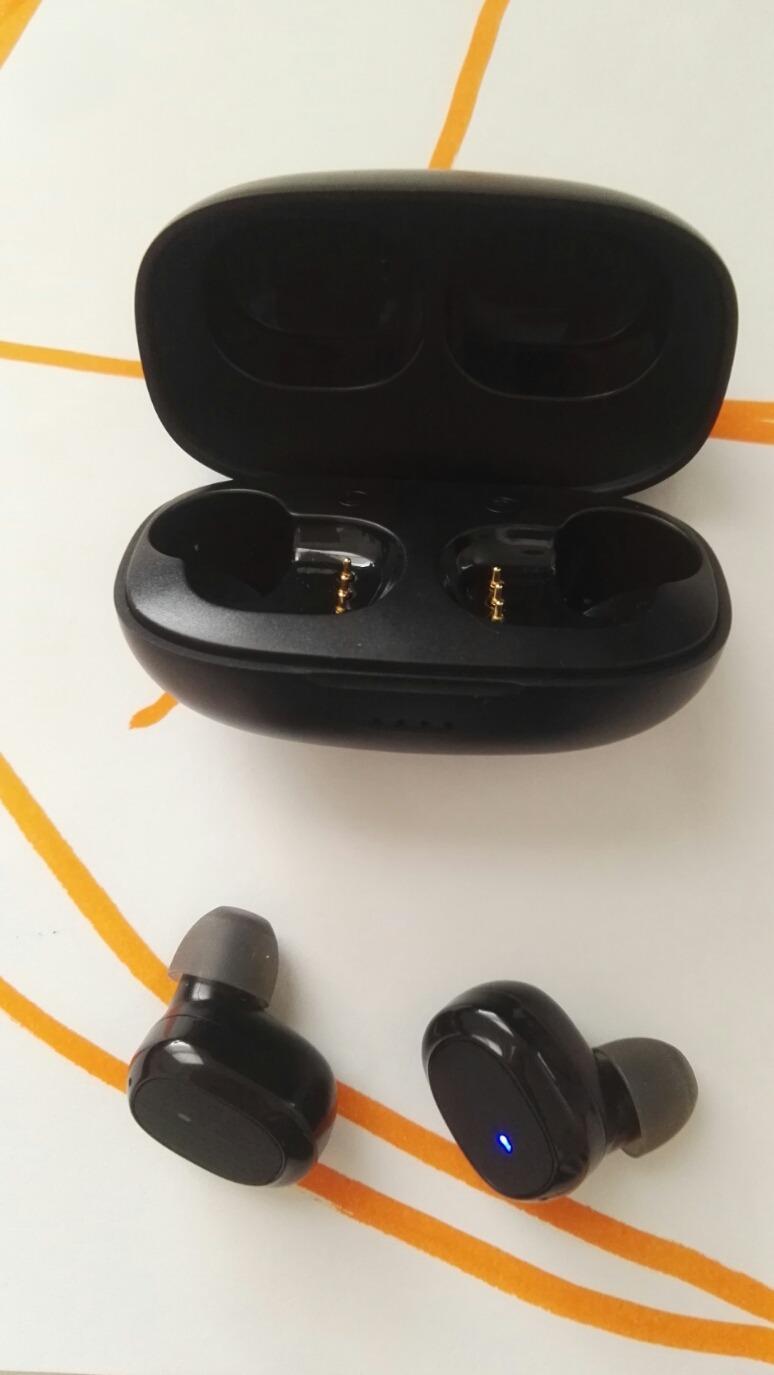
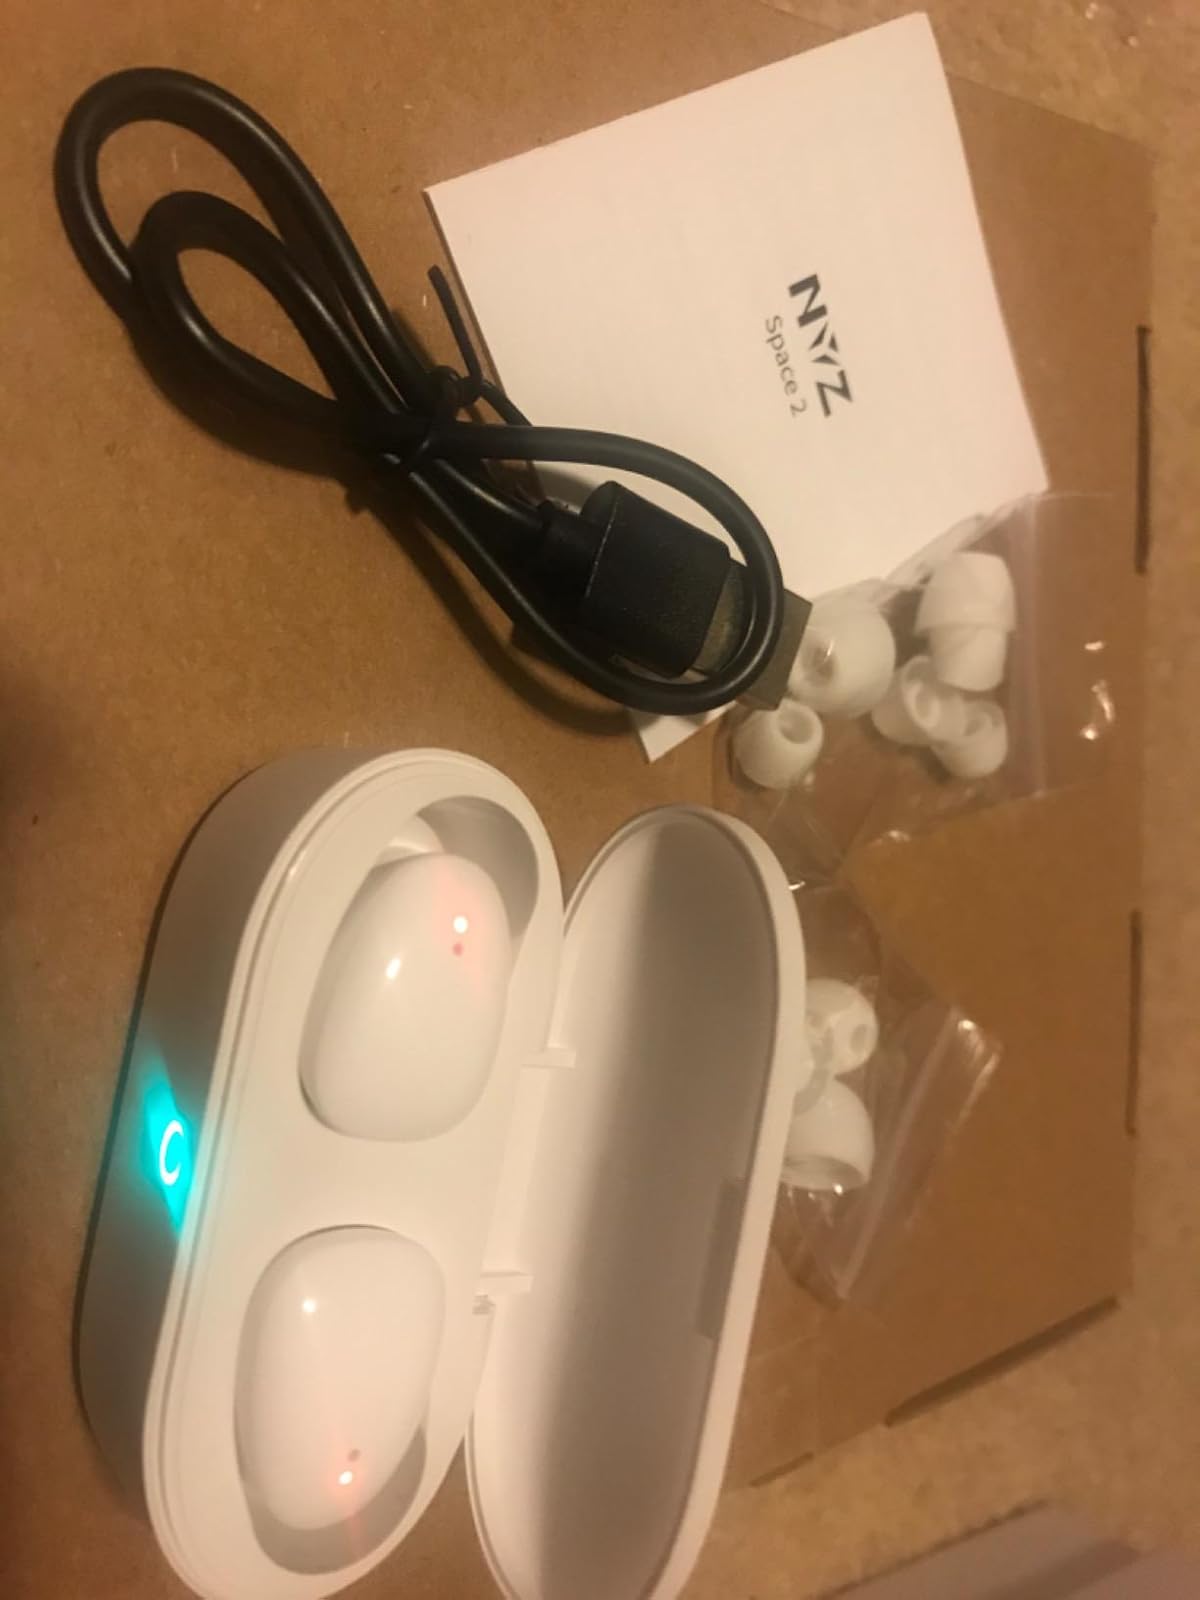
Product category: earbuds
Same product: no